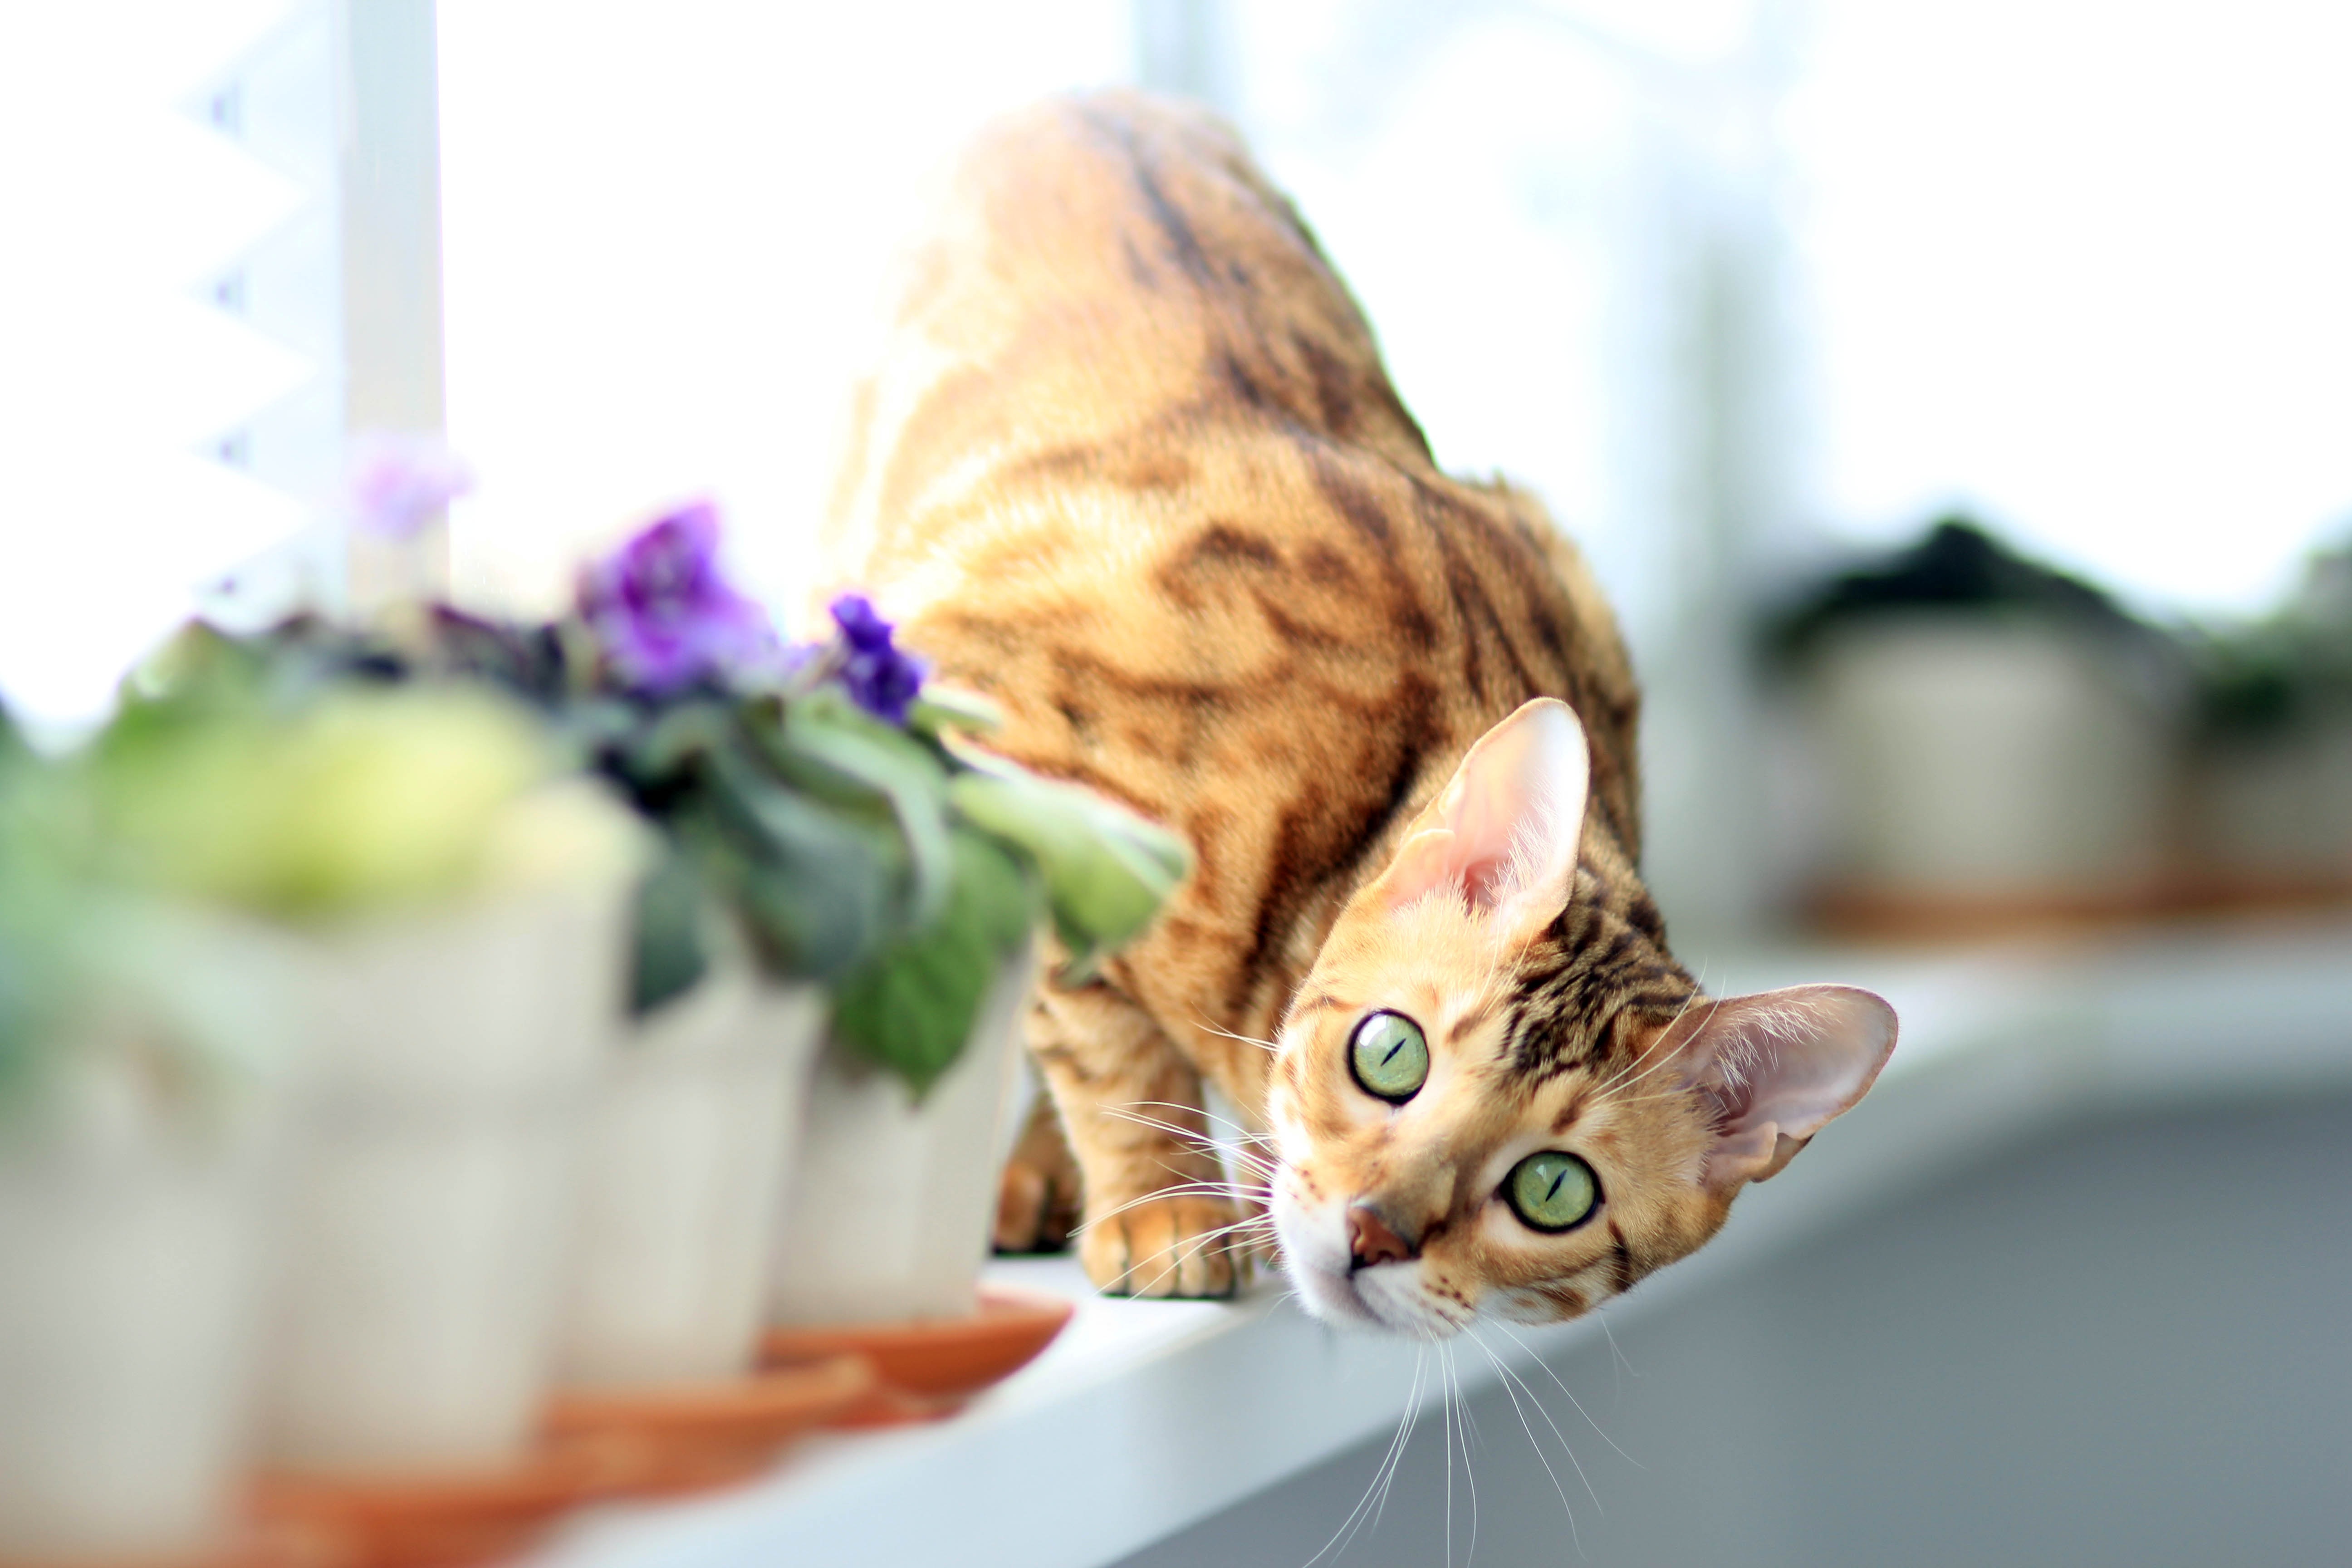
kitten, cat, mammal, whiskers, vertebrate, bengal, bengali, on the windowsill, small to medium sized cats, cat like mammal